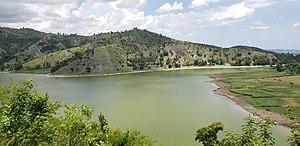
Vue de l'etang Lachaux - Route de Bourg Jorly
L'Étang Lachaux situé au sud dans la région de Camp-Perrin, département du Sud de la République d'Haïti est un petit lac d'eau douce. C'est le plus grand lac des lacs du Sud d'Haiti en volume d'eau et en longueur. L'étang lachaux fait partie d'une série de lacs peu profonds s'étendant du nord au sud dans cette région et couvre une superficie de plus de 0.54 km².